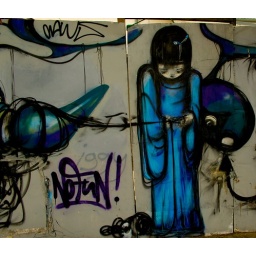
Figure in a blue dress